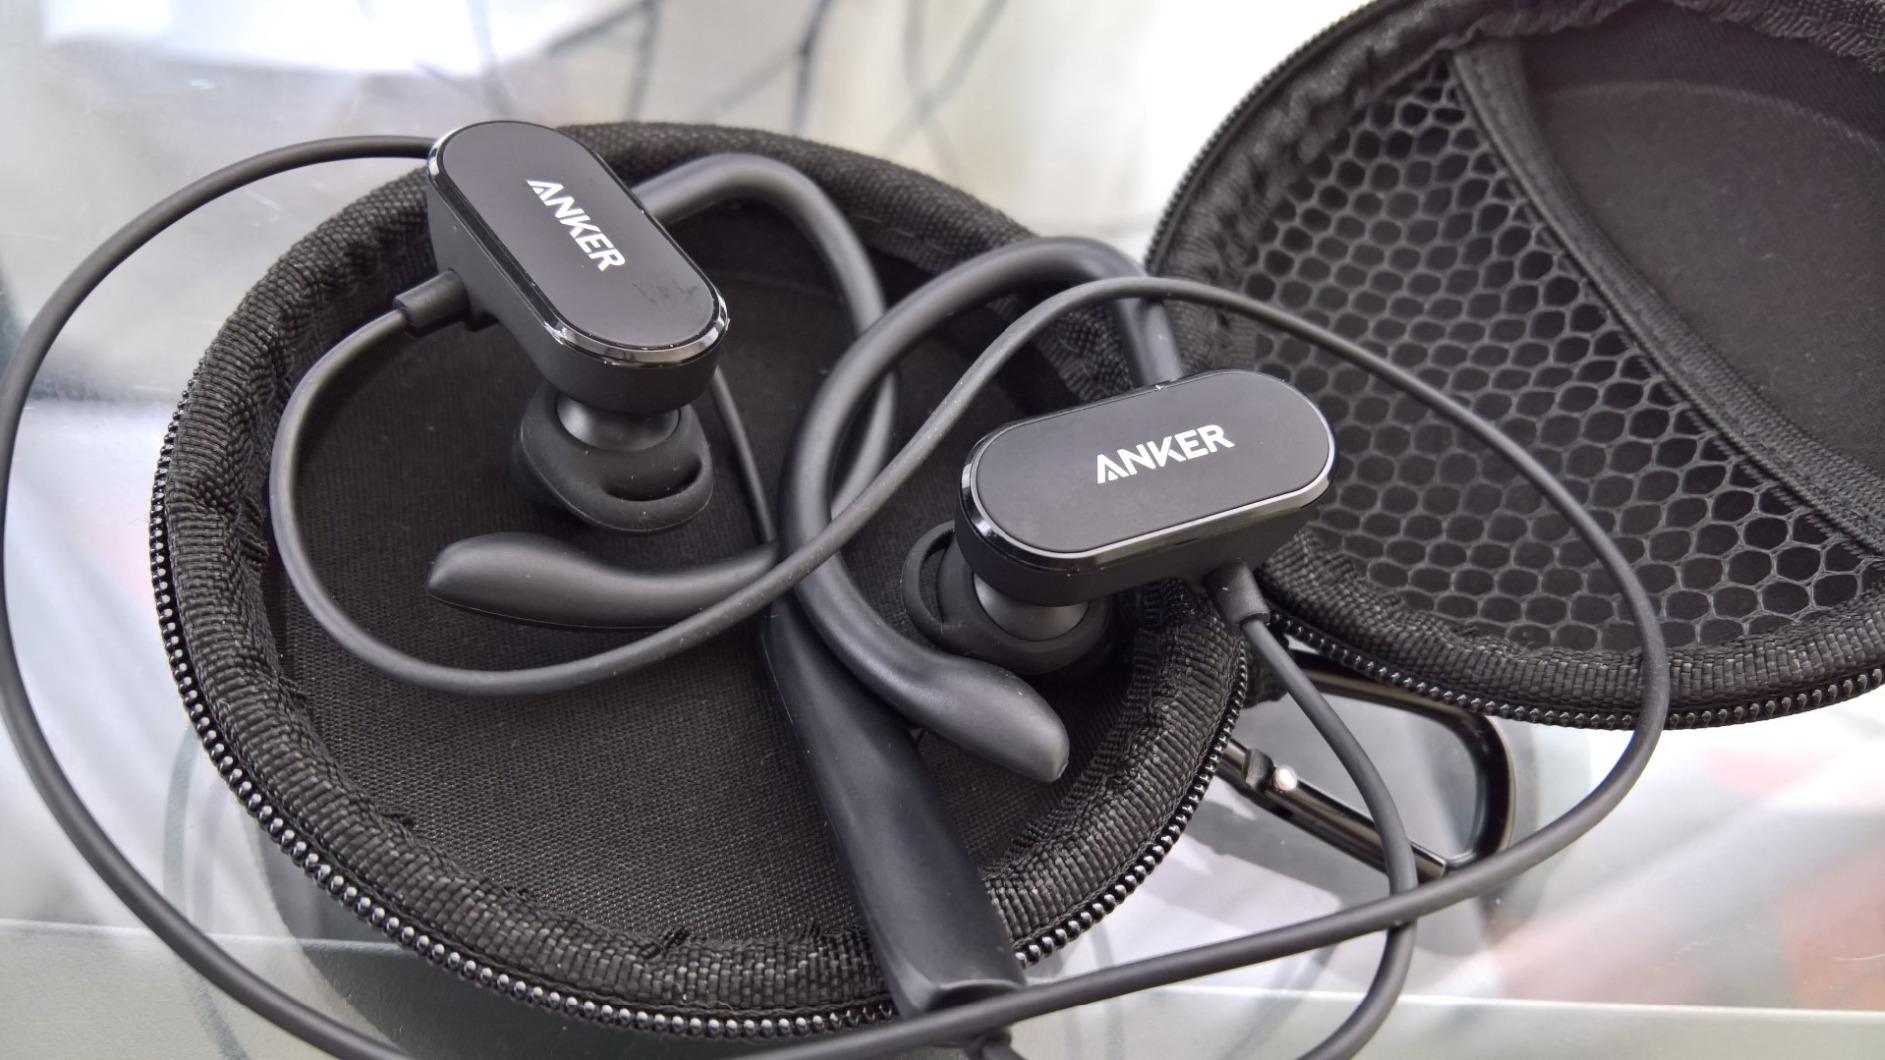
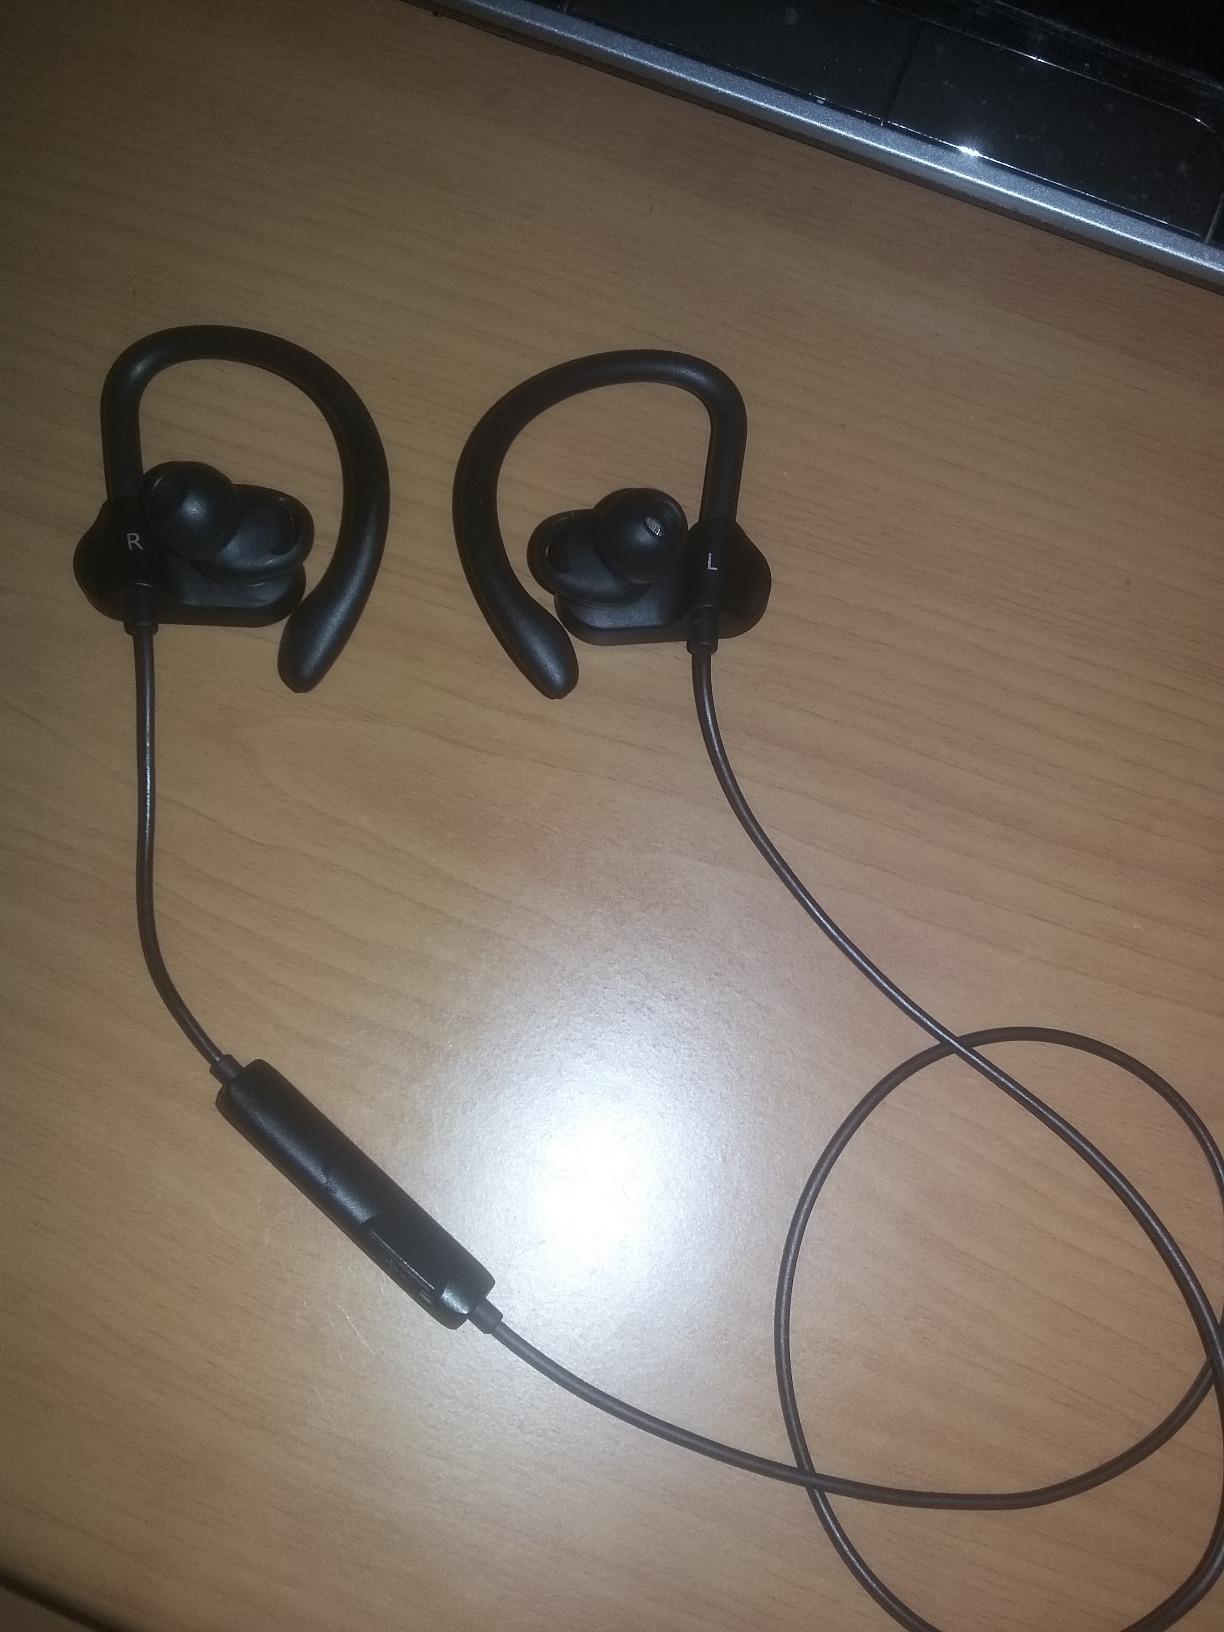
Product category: headphones
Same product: yes